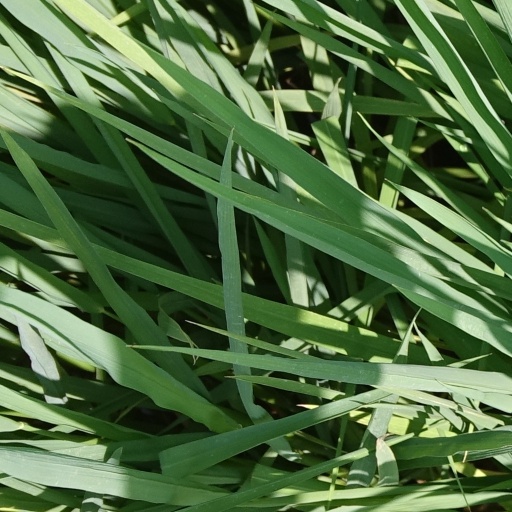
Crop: rice